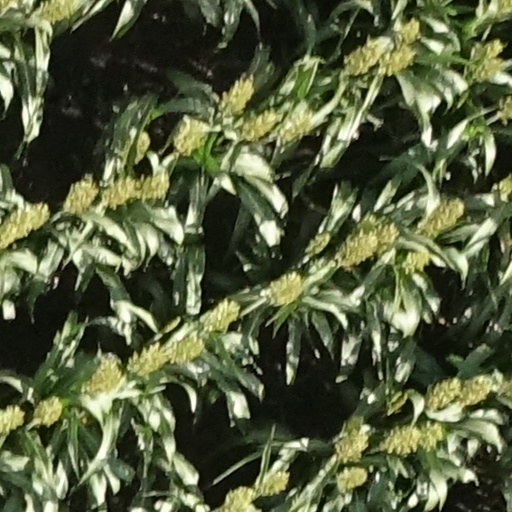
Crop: sorghum